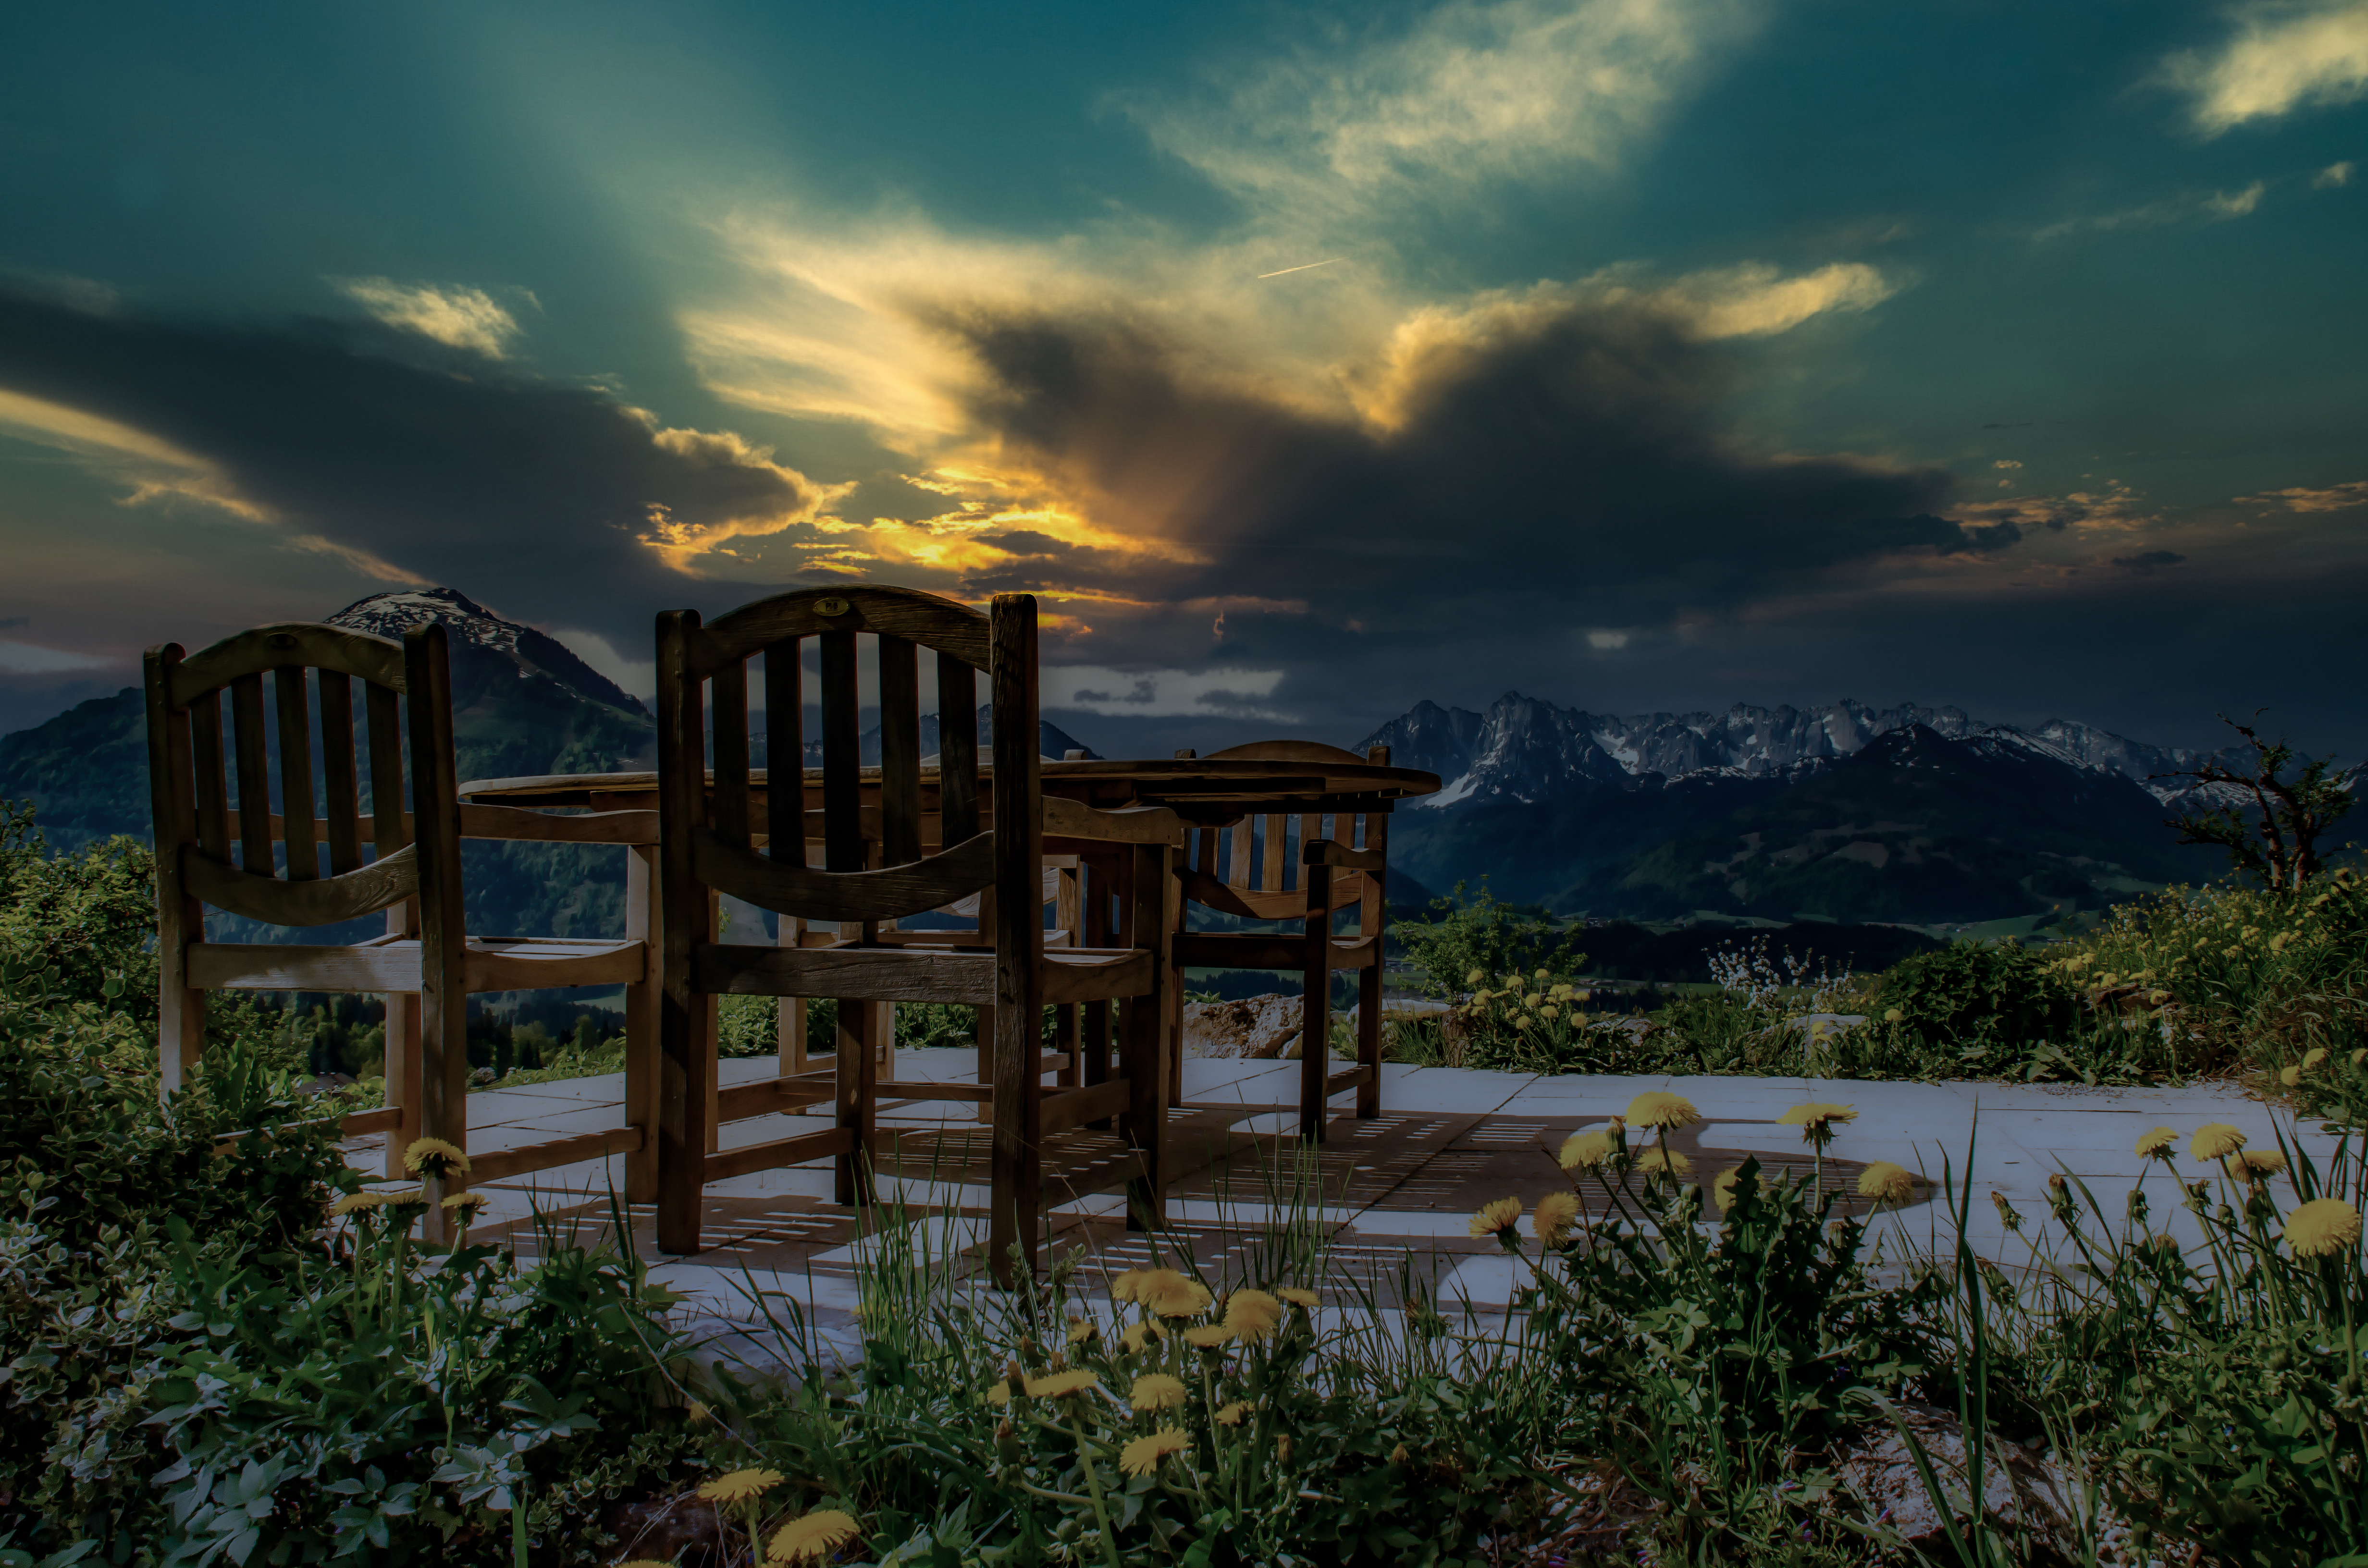
tirol, sky, nature, cloud, blue, tree, mountain, morning, furniture, atmosphere, landscape, evening, house, hill, hill station, chair, table, sunlight, rural area, home, cumulus, plant, horizon, lake, night, sea, ocean, meteorological phenomenon, city, sunset, building, vacation, dusk, bench, river, tourism, forest